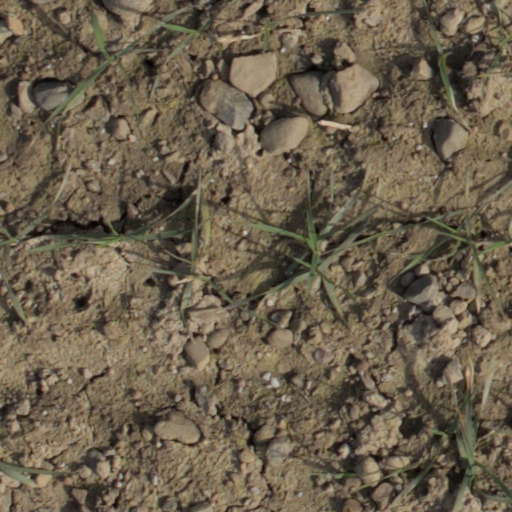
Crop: wheat